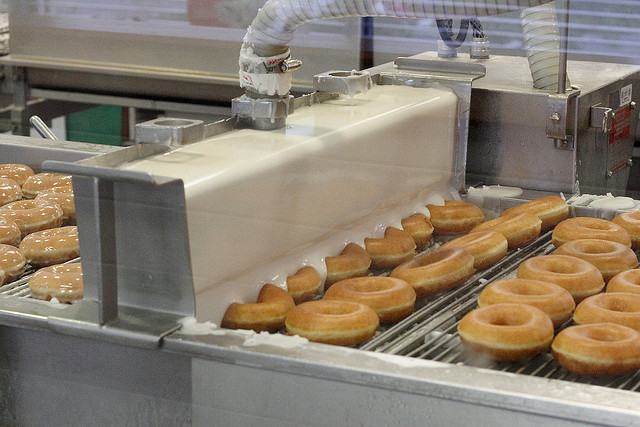
user: Given an image and a question. Answer the question in a short answer. Question: Healthy or unhealthy? Short Answer:
assistant: unhealthy